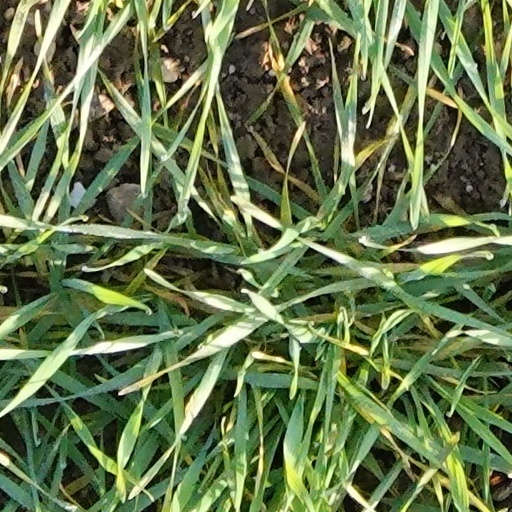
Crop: wheat